Hee pan

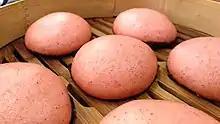
Traditional Red hee pan

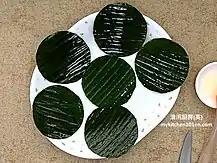
Banana leaves coated in oil

The modern-day hee pan is made from flour, glutinous rice flour, pandan leaves, hot water, sugar, instant yeast, red yeast rice powder, corn oil, and banana leaves. The dough is made from glutinous rice flour and flour instead of rice milk because it requires prior preparation. Banana leaves are coated with oil to make the hee pan more fragrant than the traditional recipe, and the red yeast rice powder gives the hee pan its coloring.